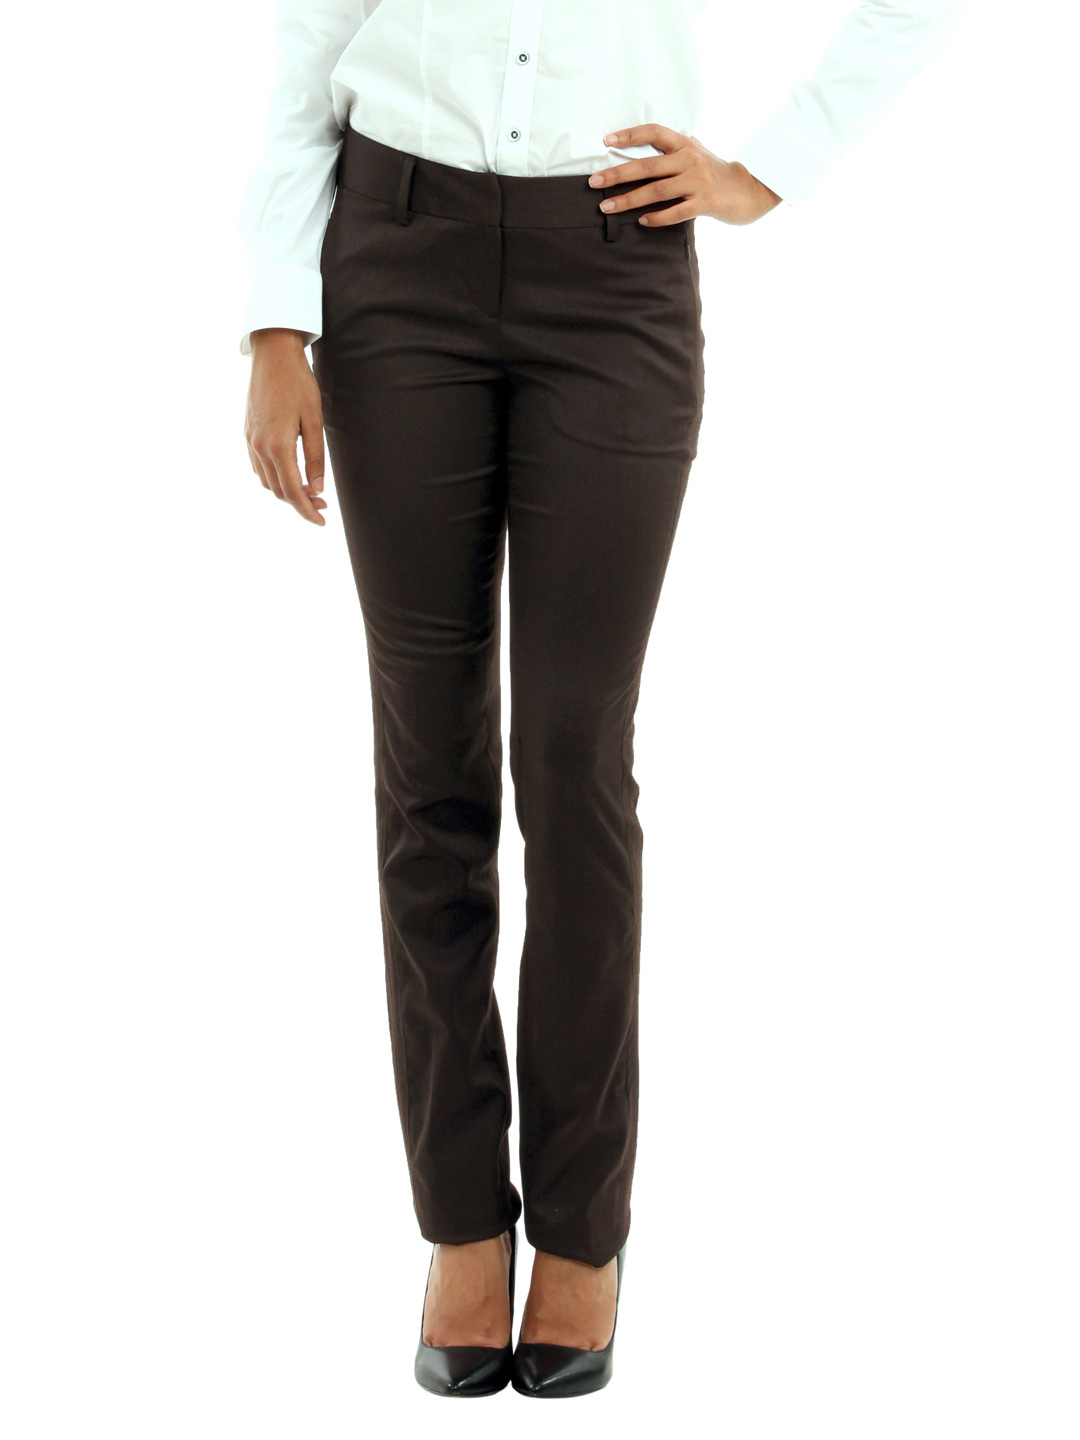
Wills Lifestyle Women Brown Trousers
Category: Apparel / Bottomwear / Trousers
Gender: Women
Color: Brown
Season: Summer 2012
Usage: Formal